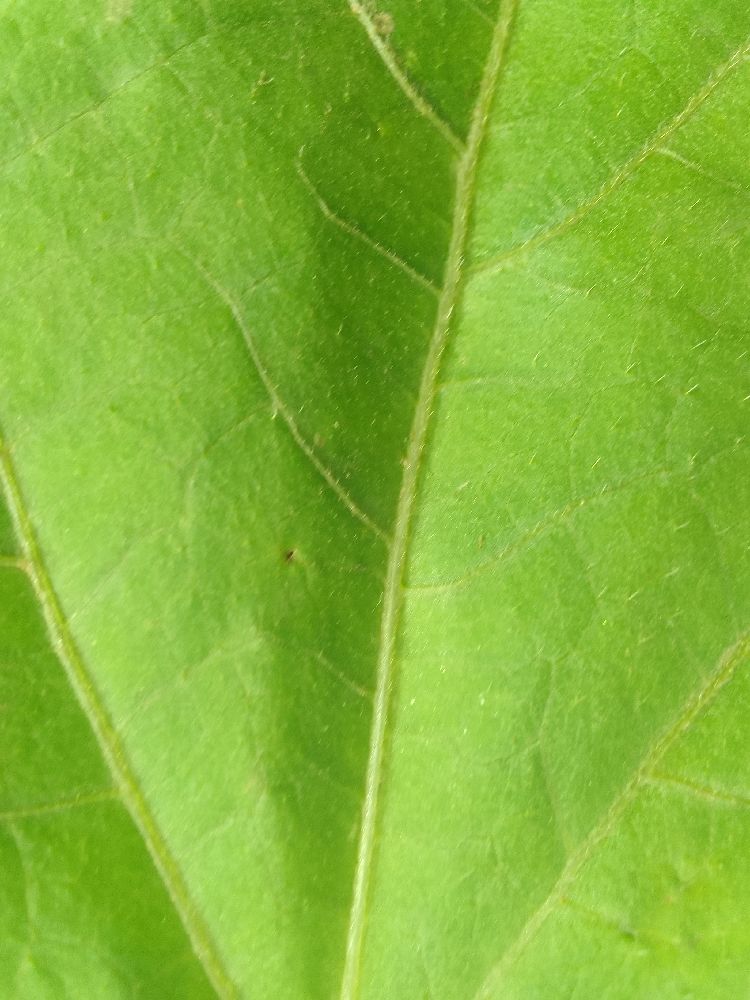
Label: healthy